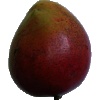
Label: red_mango